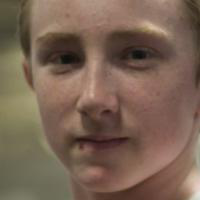
Age group: age 11-20